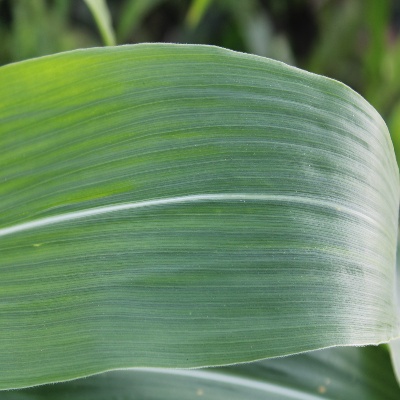
Crop: Maize
Condition: healthy